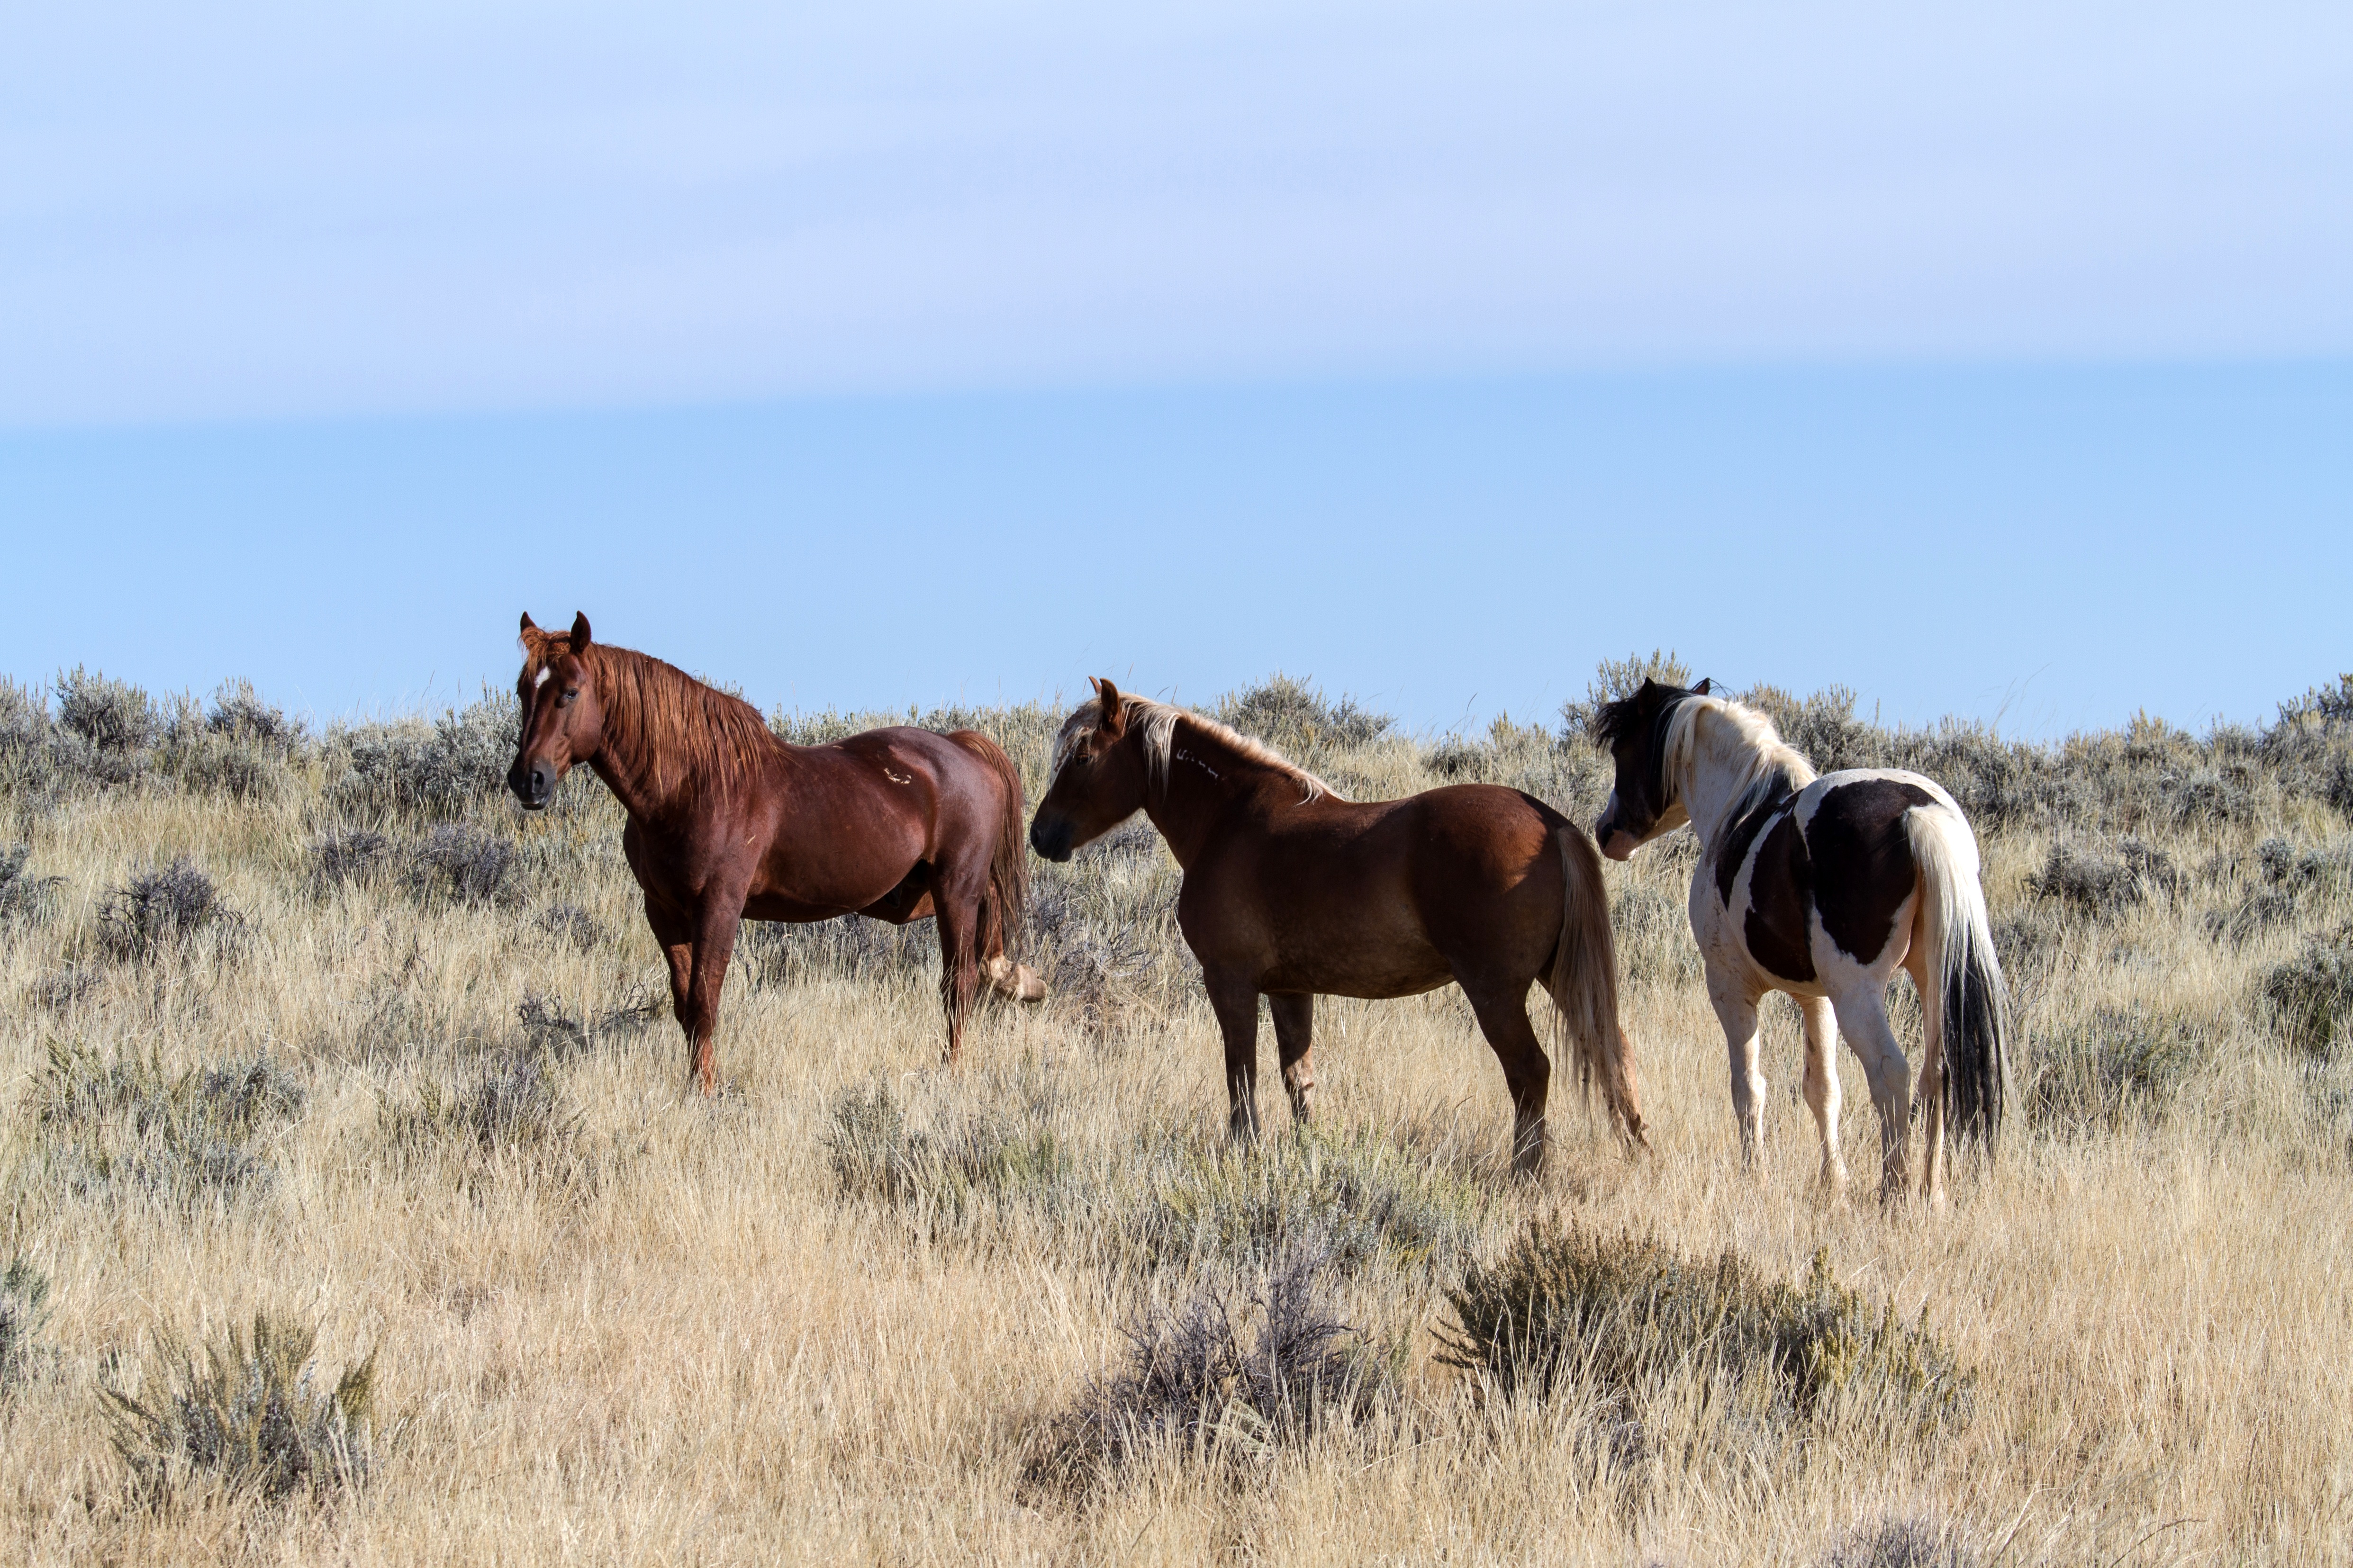
meadow, prairie, herd, pasture, grazing, ranch, horse, mammal, stallion, mane, savanna, plain, horses, grassland, mare, habitat, mustangs, foal, ecosystem, wild horses, steppe, wild mustangs, american wild horses, freilebend, pack animal, trail riding, natural environment, horse like mammal, mustang horse